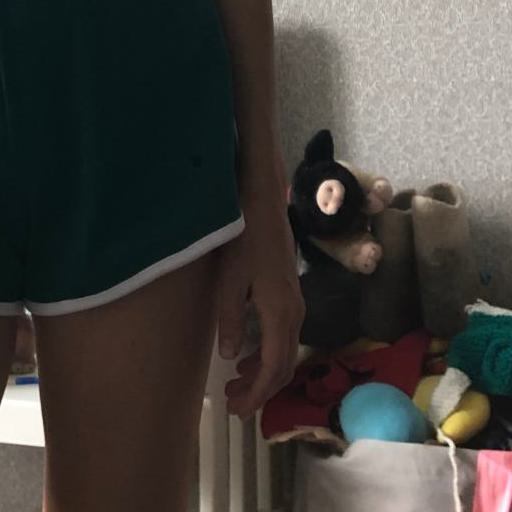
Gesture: no_gesture